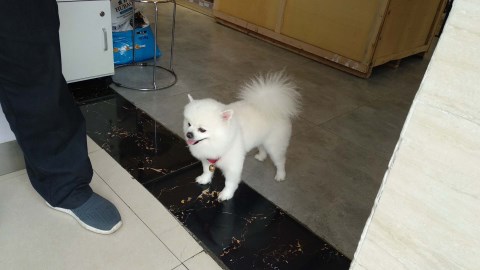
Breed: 1936-n000005-Pomeranian